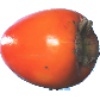
Label: Kaki 1